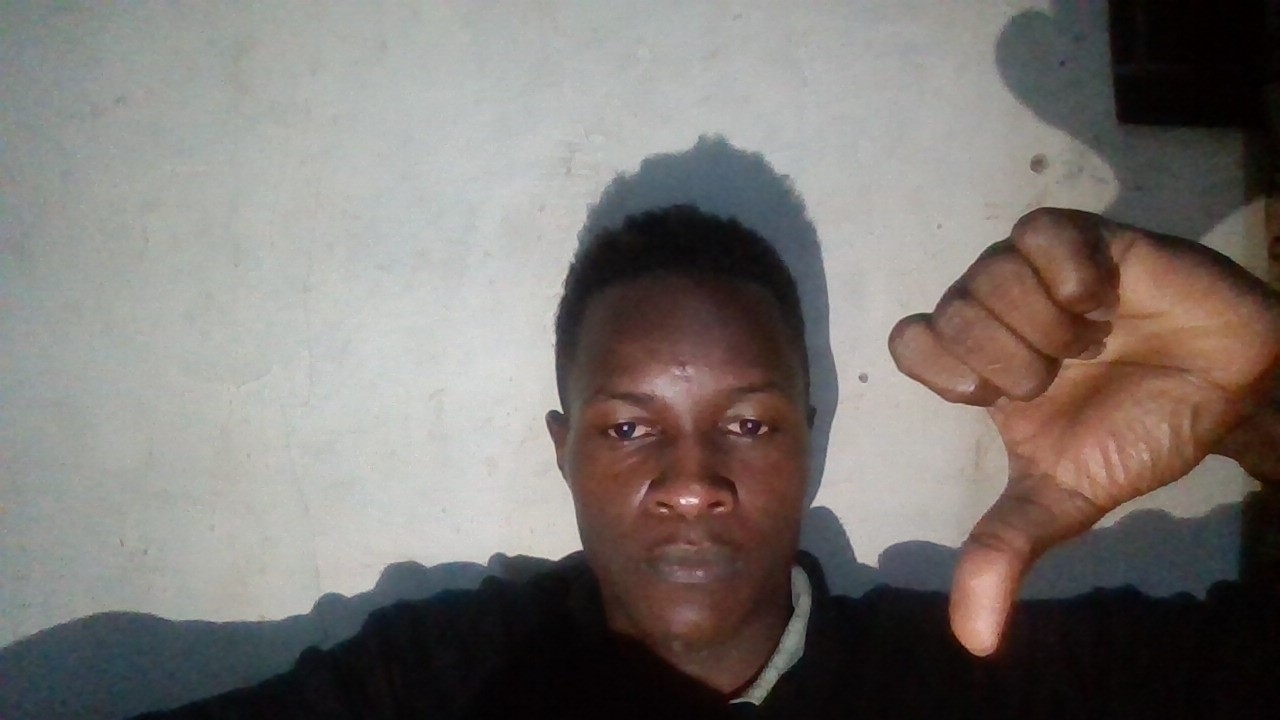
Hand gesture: dislike